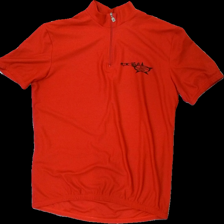
View: front
Type: T-shirt
Category: Men
Brand: Missing
Colors: Red, Black
Material: 100% polyester
Pattern: Logo print
Cut: Regular, Turtle neck
Season: All
Trend: Sports
Damage location: middle left
Damage 2 location: middle right
Damage 3 location: middle center
Price range: <50
Recommended usage: Export
Description: röd träningströja med dragkedja uppe, reklam loggor arm + bak
Comment: reklam logga